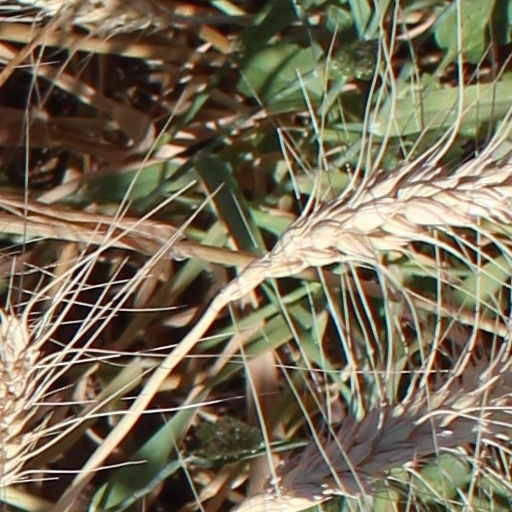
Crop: wheat